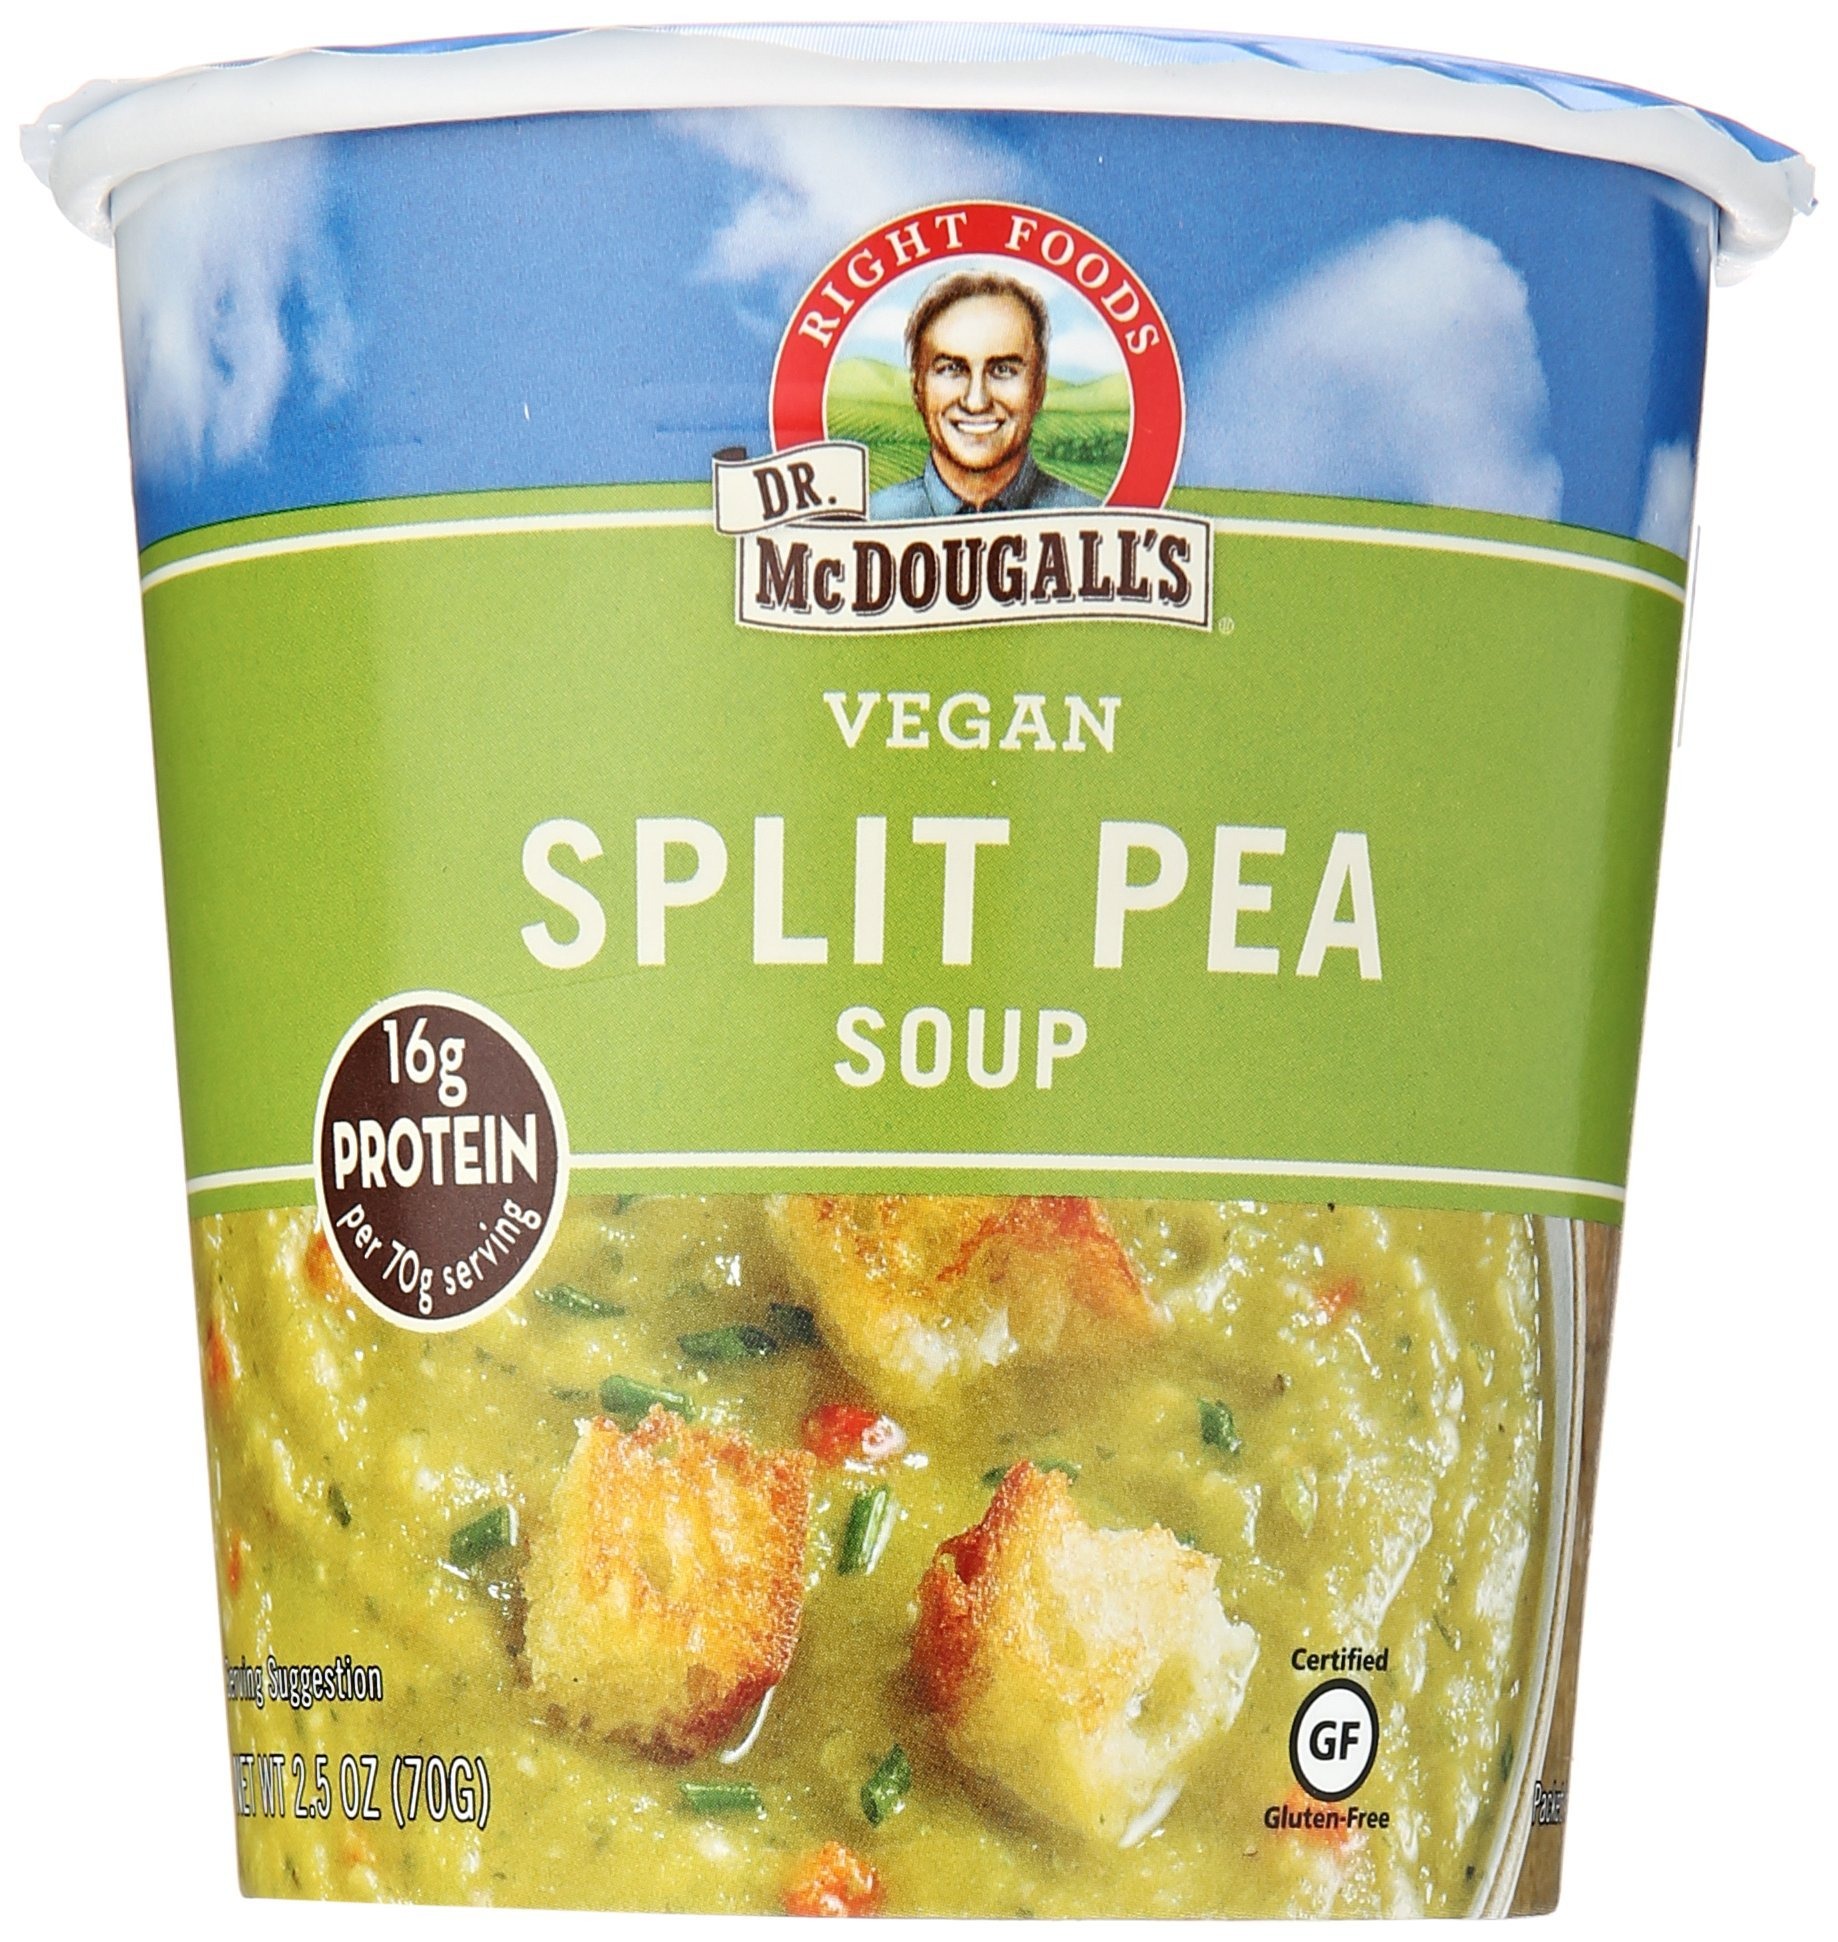
Item Name: Dr. McDougall's Soup, Vegan Split Pea, 2.5 Ounce
Bullet Point: Right Foods
Value: 2.5
Unit: Ounce

Price: 2.925